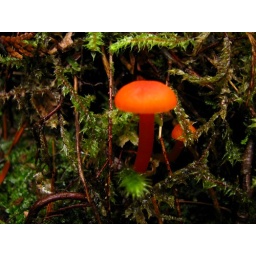
I'm 95% sure the orange colour is caused by a secondary fungus that infects the ordinarily white mushroom.